Crosskeys Inn

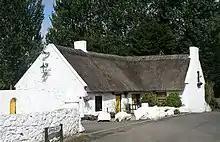
in 2007

Crosskeys Inn is a pub situated in a rural location between Portglenone and Toome in County Antrim, Northern Ireland.